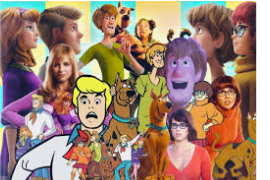
Portrait style: Cartoon Portrait